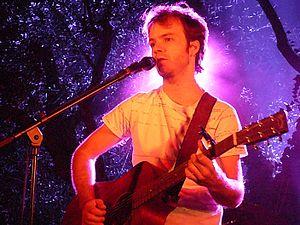
Benoit Doremus